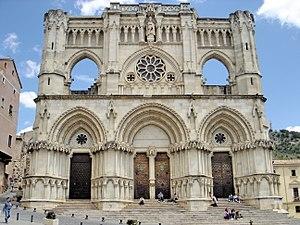
La cathédrale de Cuenca est la principale église de la ville et le siège du diocèse de Cuenca.